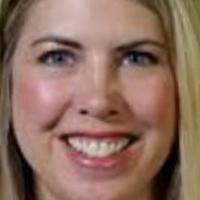
Age group: age 21-30